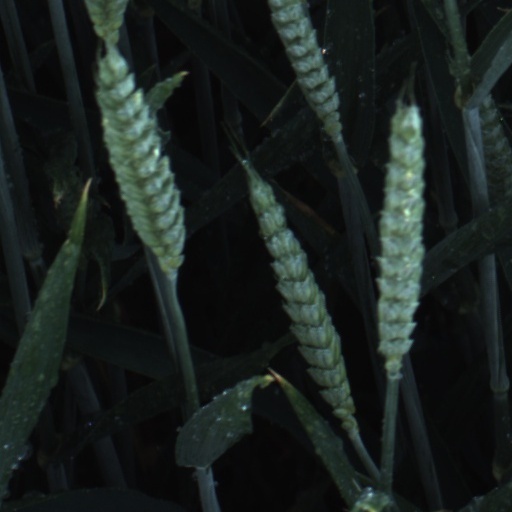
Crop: wheat